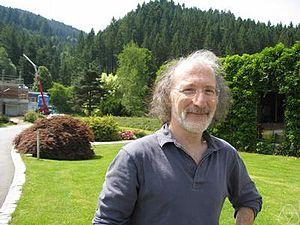
Daniel Segal, né en 1947, est un mathématicien britannique, professeur de mathématiques à l'Université d'Oxford. Il est spécialisé en algèbre et en théorie des groupes.